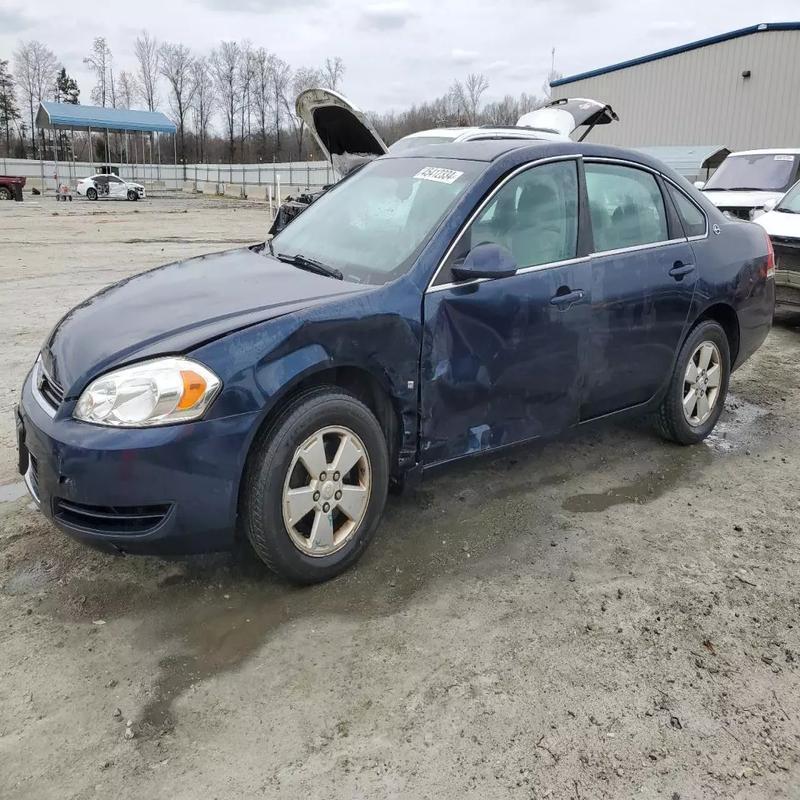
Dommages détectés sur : aile avant gauche, porte avant gauche, porte arrière gauche, aile arrière gauche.
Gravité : majeur